MechWarrior (1993 video game)

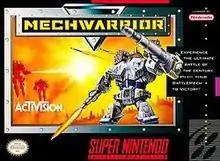
North American cover art

MechWarrior, known in Japan as , is a first-person action video game for the Super NES set in the "BattleTech" universe. The SNES game was based upon the original PC "MechWarrior", with updated graphics that utilized Mode 7 for the Battlemech mission sequences instead of the PC version's flat-shaded 3D graphics.